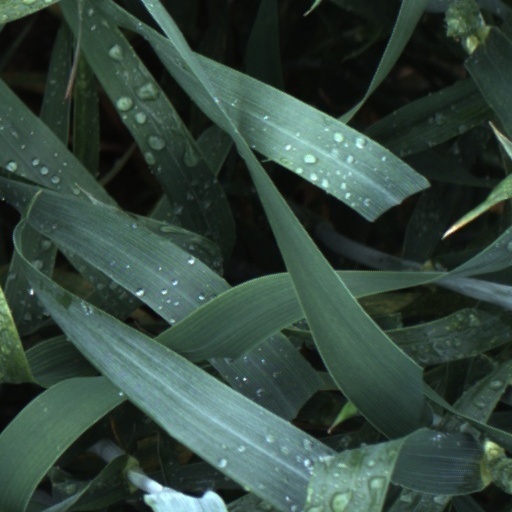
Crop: wheat